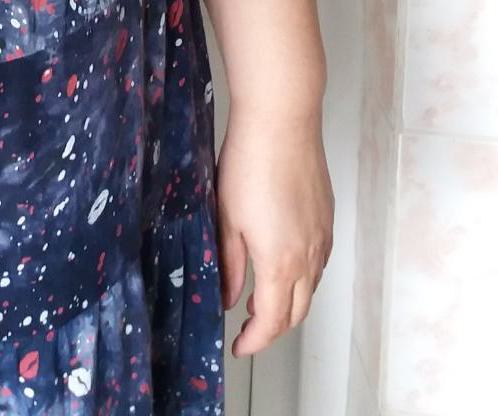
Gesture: no_gesture